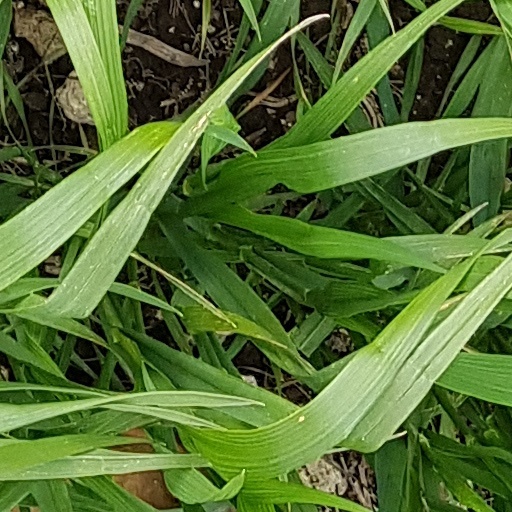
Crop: wheat